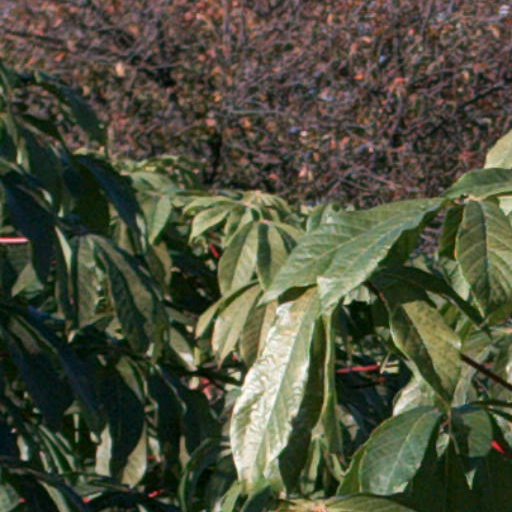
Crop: cassava